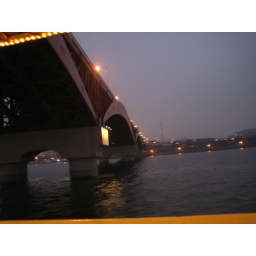
bridge over Han river